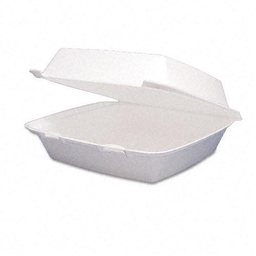
Label: paper